Downtown Whitehorse

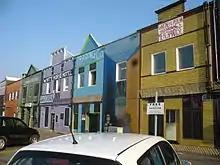
Storefronts on Elliott Street. The street is a major east–west thoroughfare in Downtown Whitehorse.

As well as the numbered avenues 2nd, 3rd, 4th, 5th, 6th, 7th and 8th and the parallel Front Street (officially known for many years as 1st Avenue), the named streets delineate addresses along the avenues.